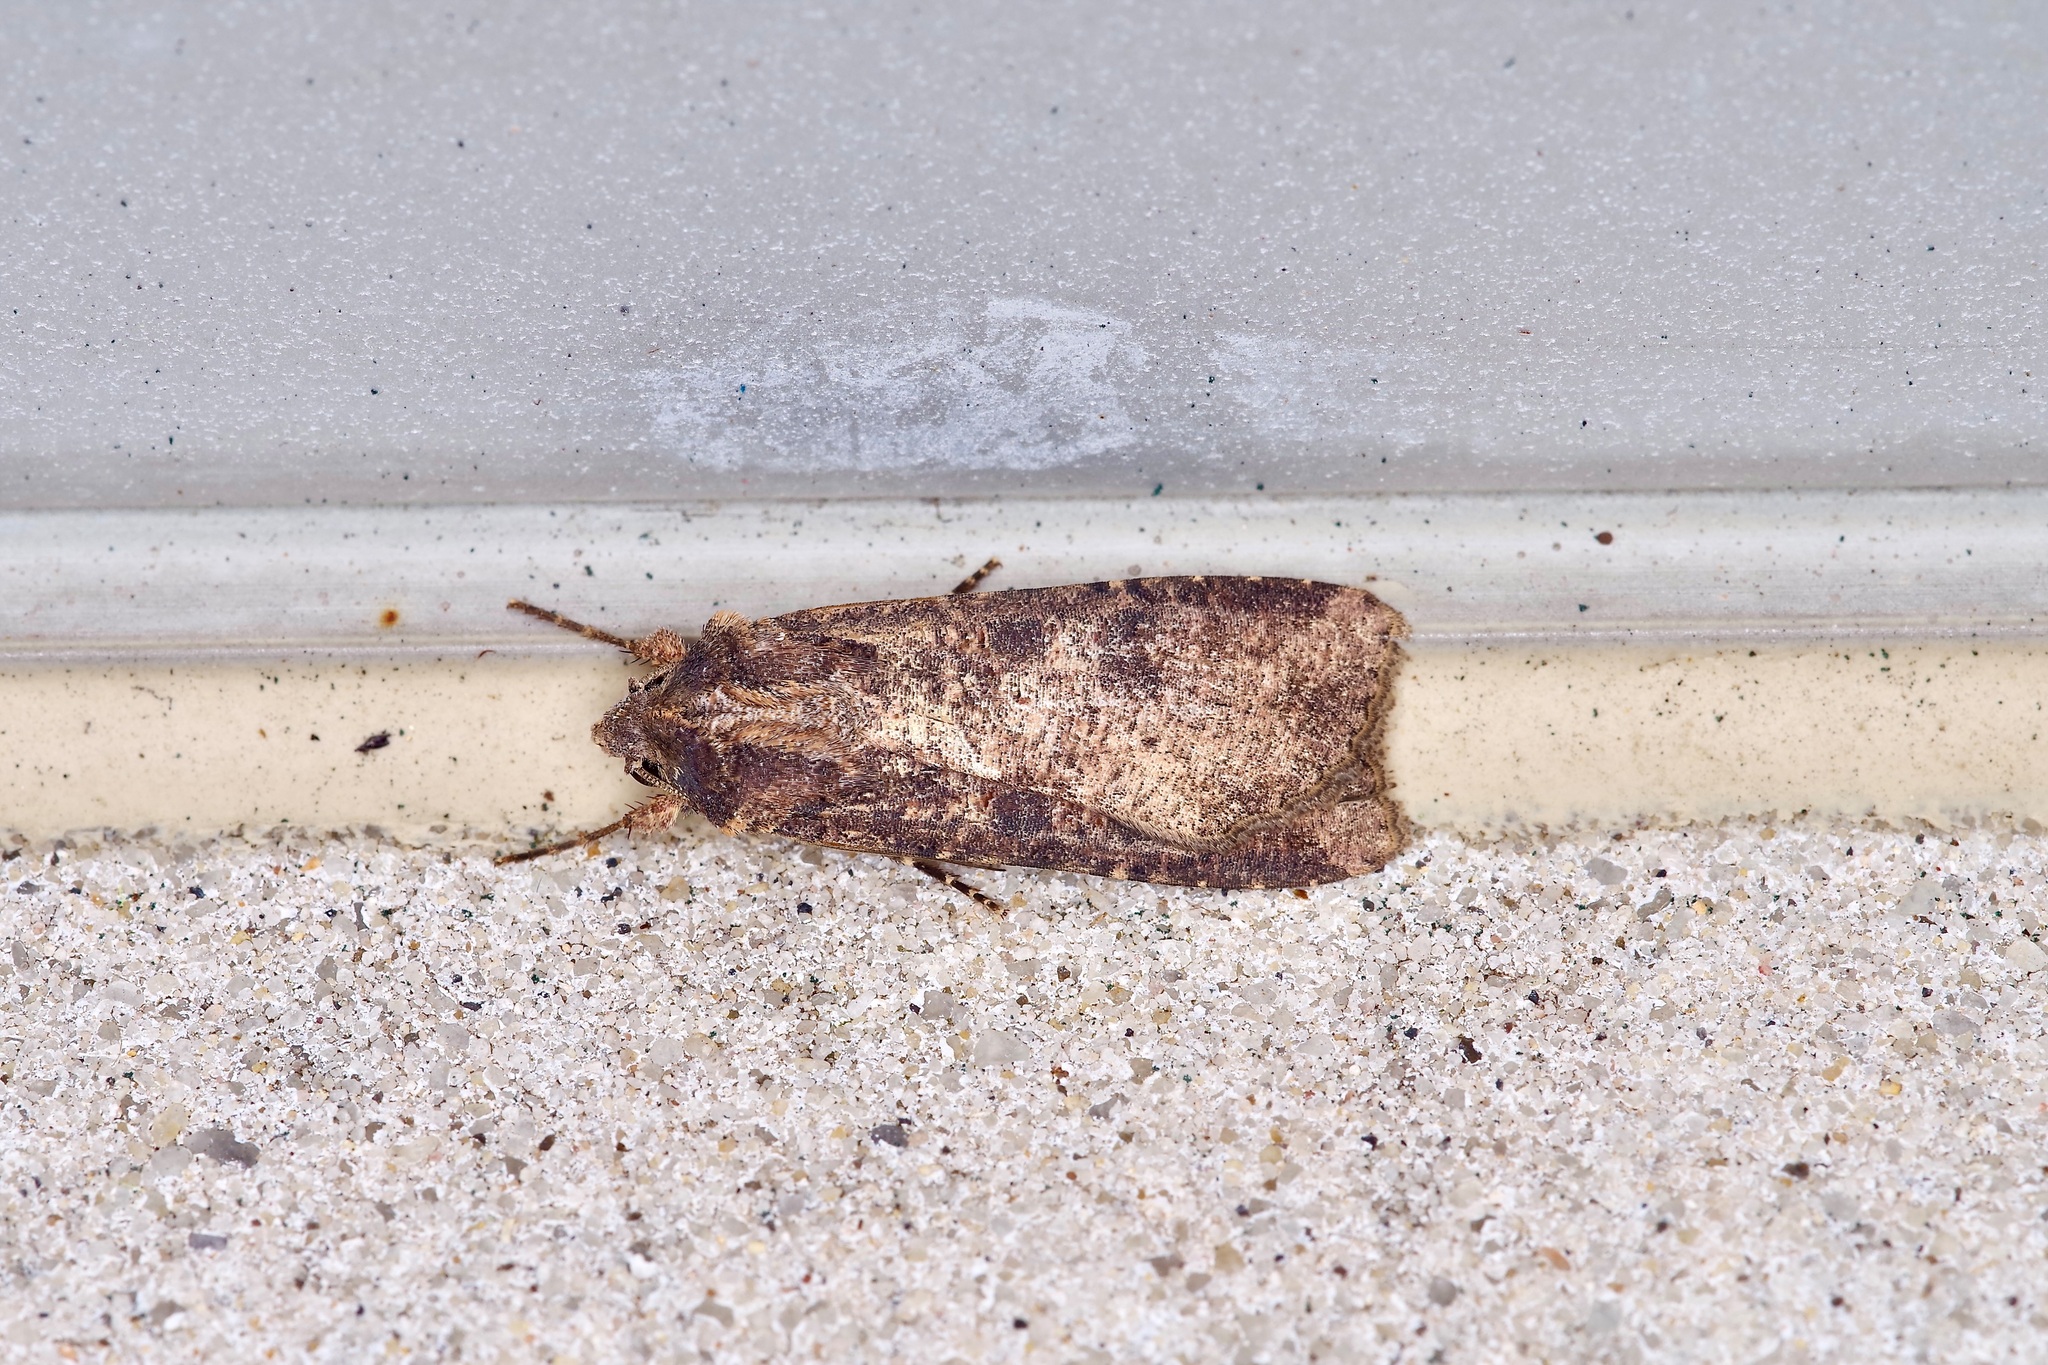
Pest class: cutworms